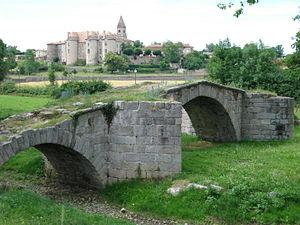
Pommiers-en-Forez, anciennement nommée Pommiers jusqu'en février 2020, est une commune française située dans le département de la Loire en région Auvergne-Rhône-Alpes.